Sergey Zhigarev

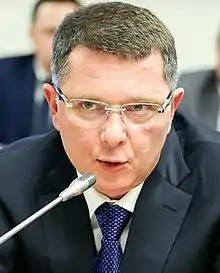

Sergei Aleksandroviсh Zhigarev (born 25 June 1969) is a Russian politician. He was a deputy of the 7th State Duma of the Russian Federation until 2021. He had been elected to the 6th State Duma of the Russian Federation in 2011 as a representative of the Shchyolkovo constituency, and was re-elected in 2016.